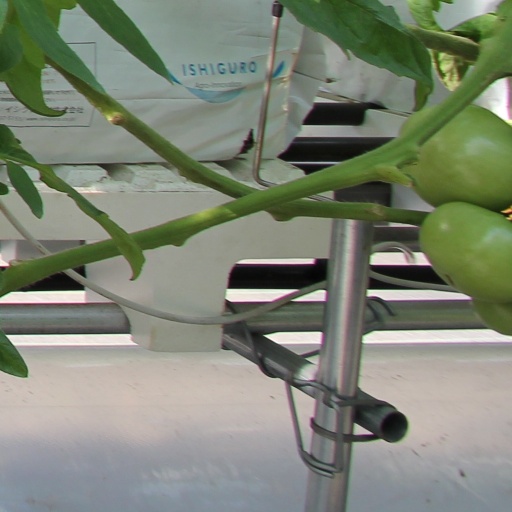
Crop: tomato